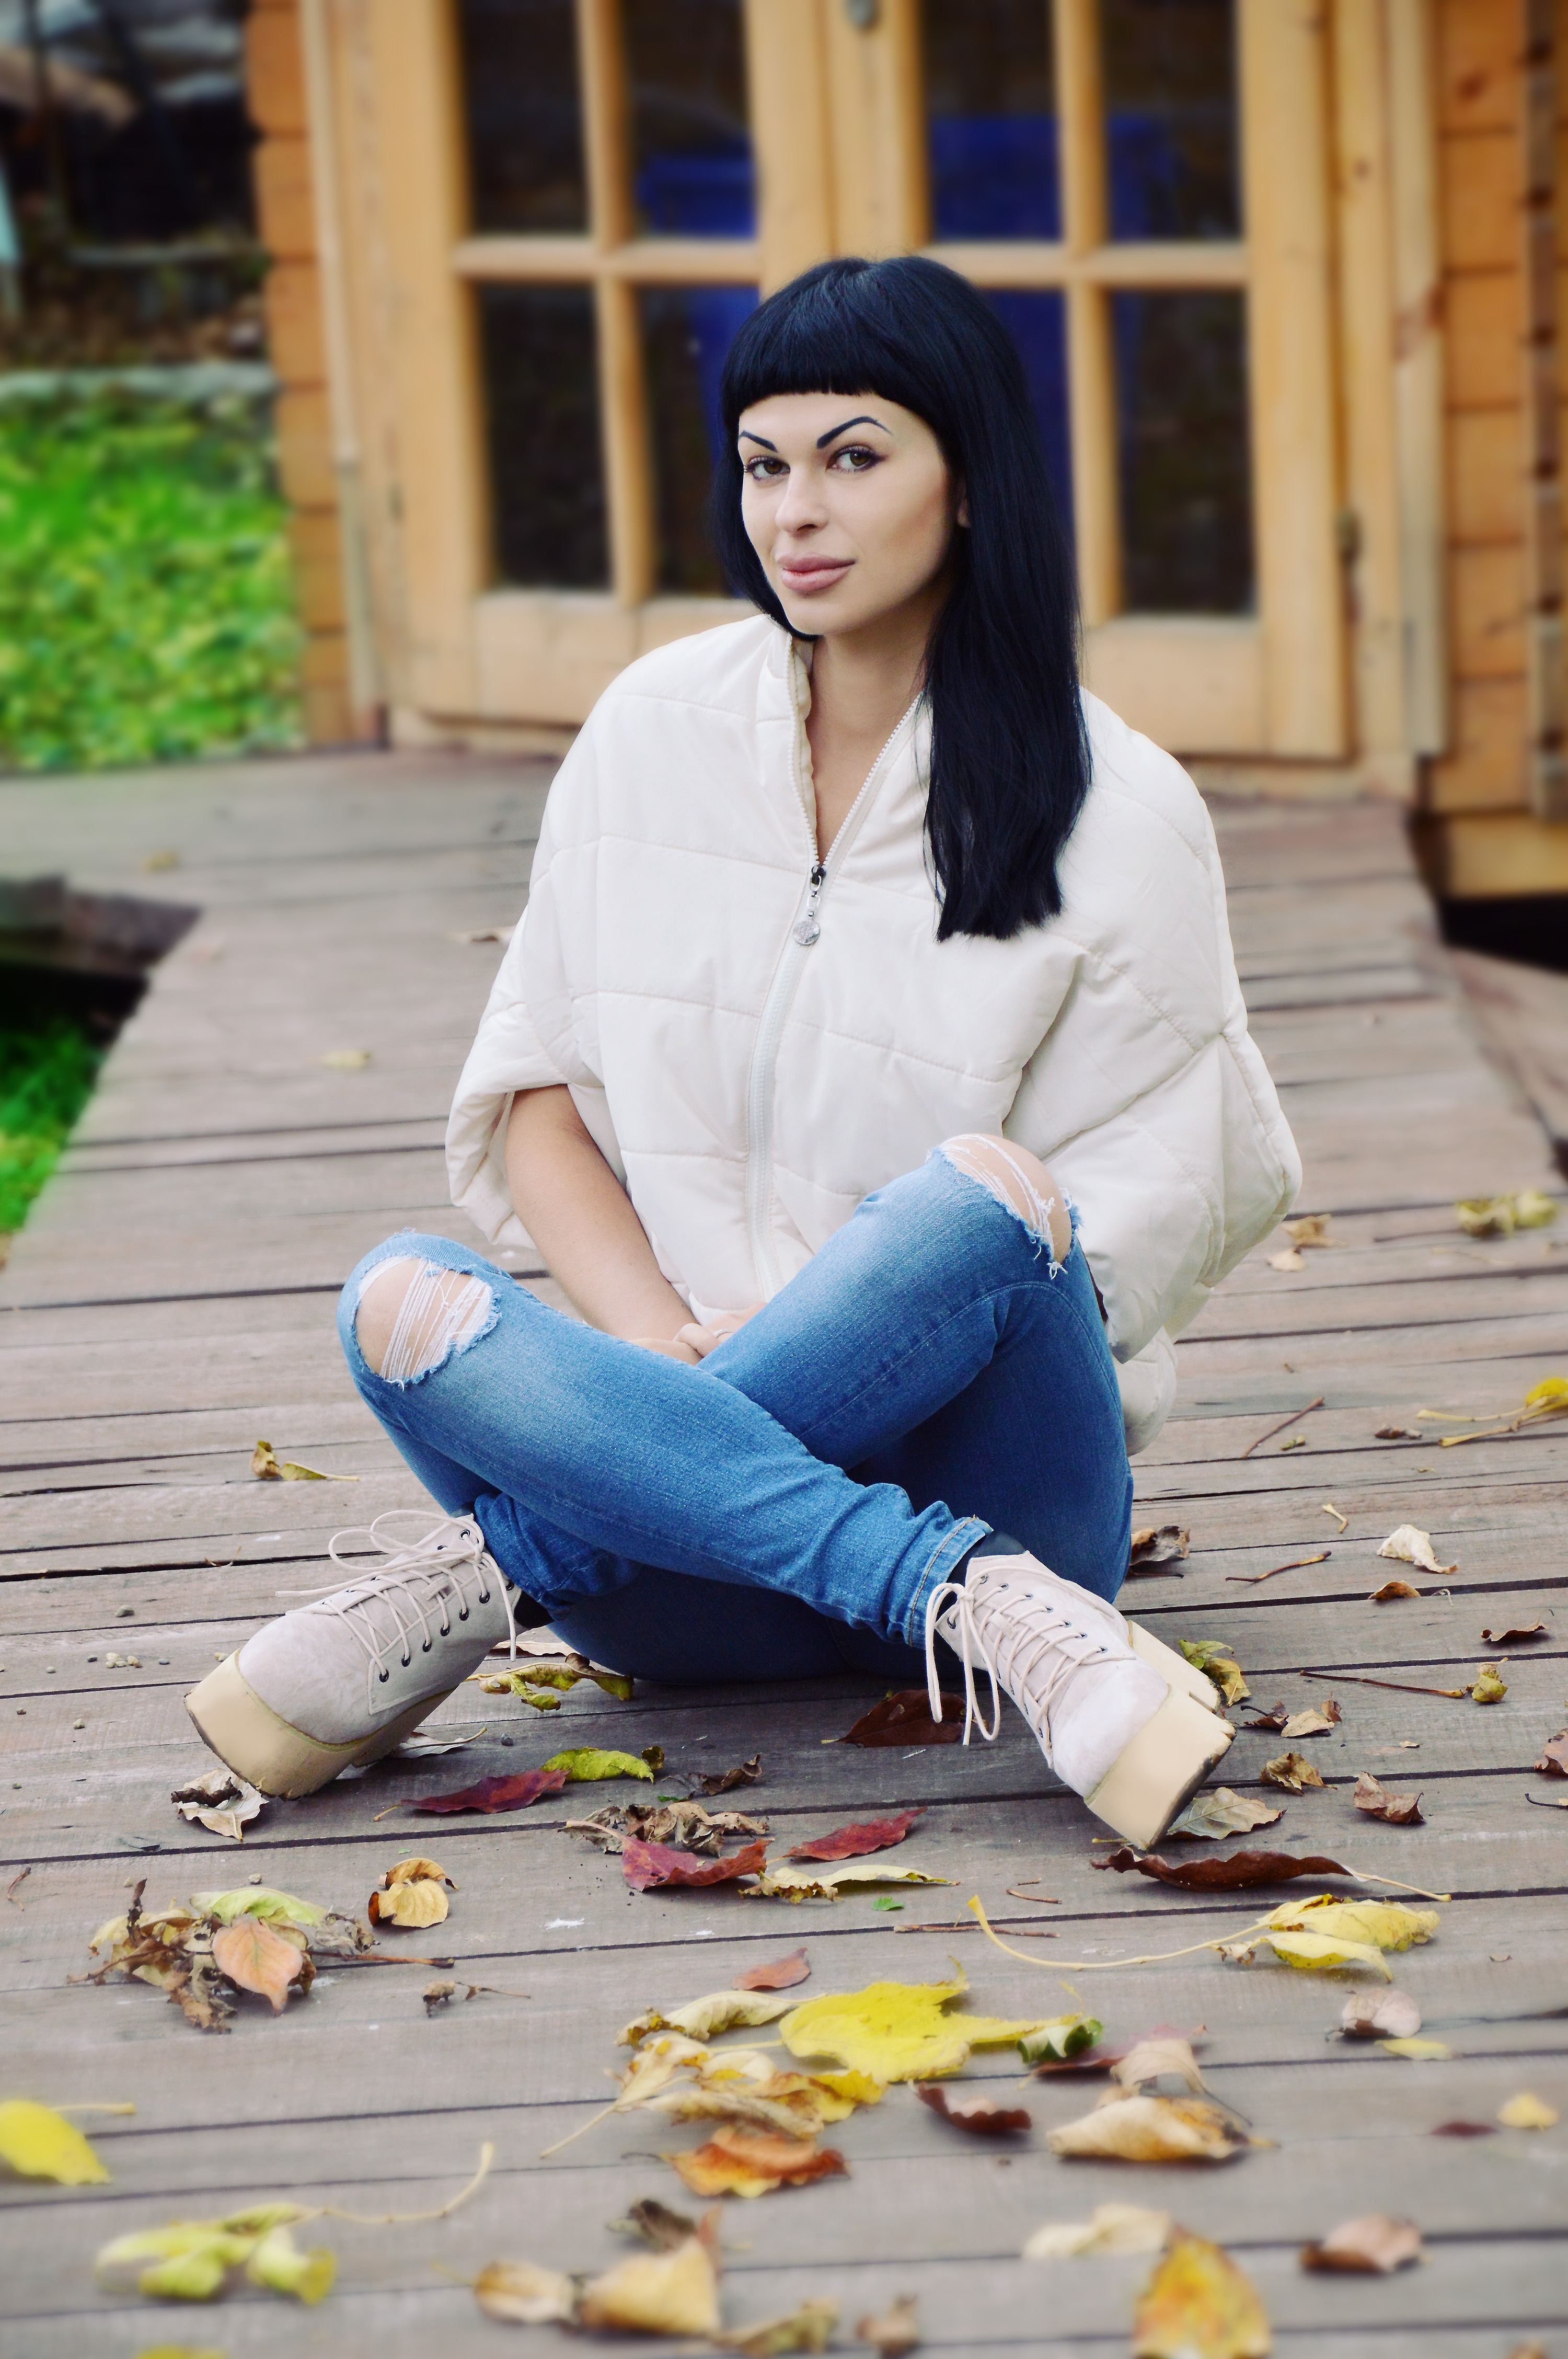
nature, person, girl, woman, photography, model, spring, color, sitting, autumn, park, blue, stroll, leaves, beauty, beautiful, autumn leaf, photo shoot, portrait photography, human positions